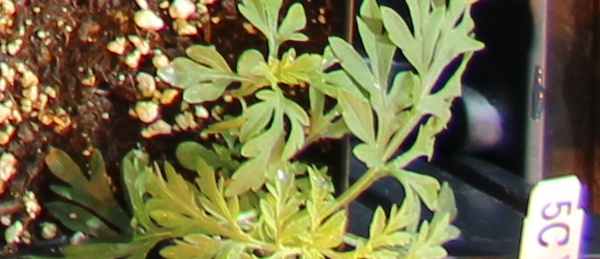
Label: Ragweed